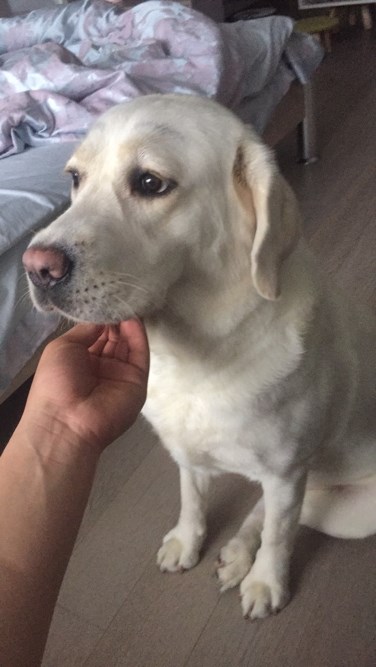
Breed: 3580-n000122-Labrador_retriever